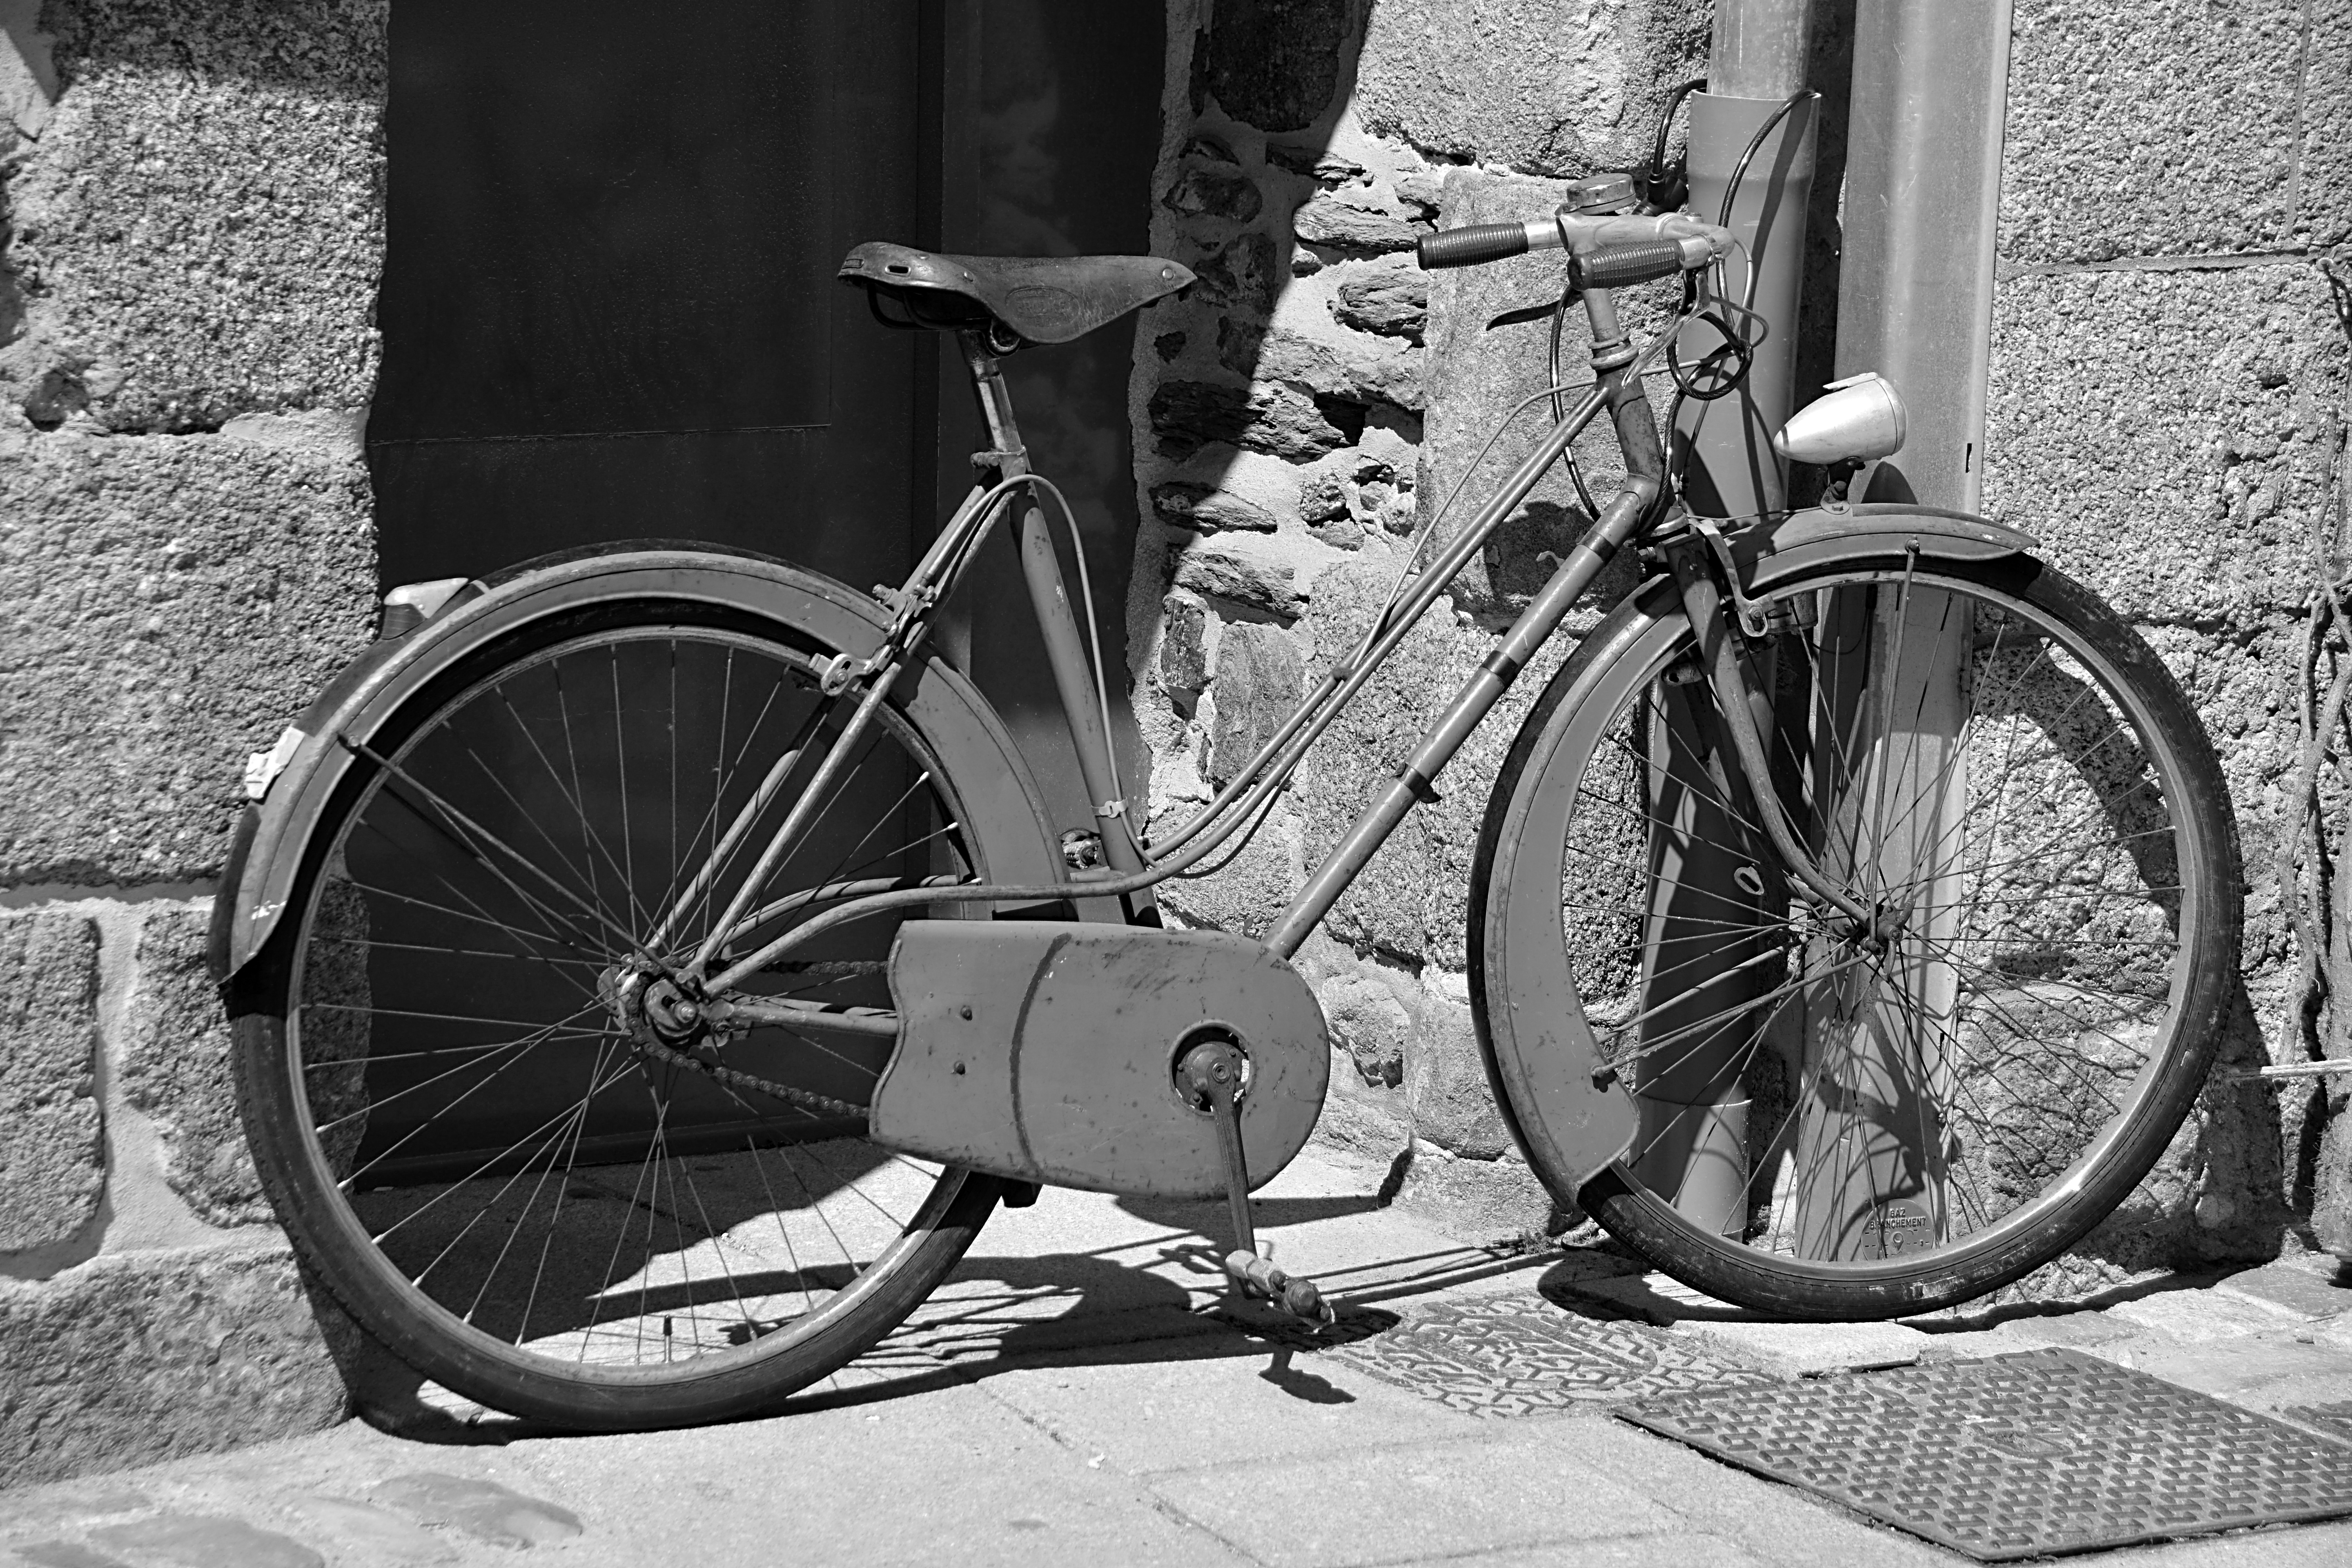
black and white, white, traffic, street, wheel, sidewalk, bicycle, bike, city, transport, vehicle, black, monochrome, sports equipment, cycling, funny, unusual, hobbies, two wheels, land vehicle, monochrome photography, road bicycle, former cycling